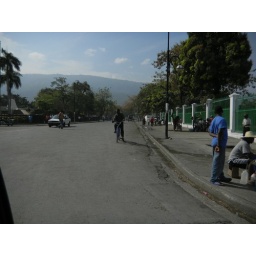
Individuals stand and sit on the sidewalk as cars and bicyclists go by in Port-au-Prince, Haiti.